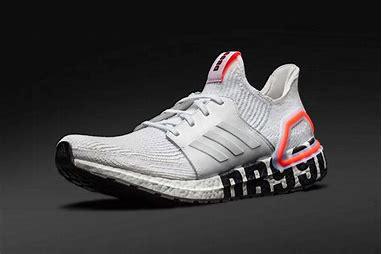
Brand: Adidas
Model: Ultraboost 19